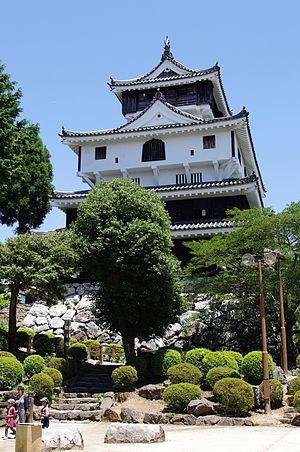
Le château d'Iwakuni se trouve à Iwakuni, préfecture de Yamaguchi au Japon.